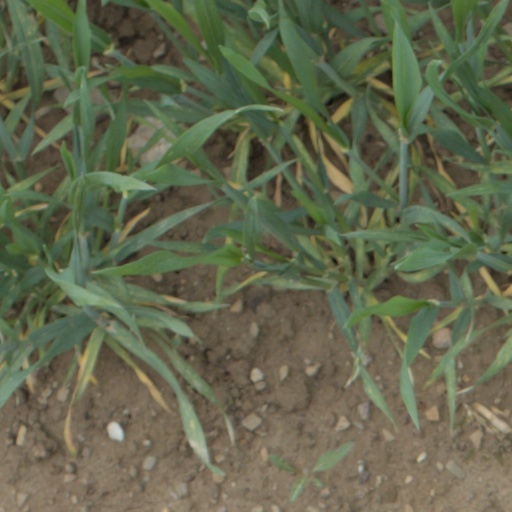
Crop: wheat